Western African Ebola epidemic

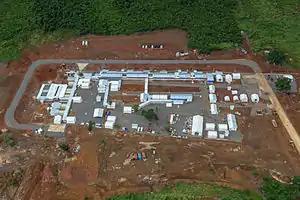
Ebola treatment centre built by the UK in Kerry Town, Sierra Leone, in 2014

Several Ebola treatment centres were set up in the area, supported by international aid organisations and staffed by a combination of local and international staff. An important part of each centre is an arrangement for the safe burial or cremation of bodies, required to prevent further infection. In January 2015, a new treatment and research centre was built by Rusal and Russia in the city of Kindia in Guinea. It is one of the most modern medical centres in Guinea. Also in January, MSF admitted its first patients to a new treatment centre in Kissy, an Ebola hotspot on the outskirts of Freetown, Sierra Leone. The centre has a maternity unit for pregnant women with the virus.